1942 Auckland Rugby League season

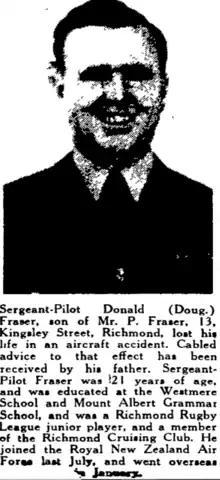

In February it was reported that former senior player Keith Walker Fletcher had been promoted to the rank of sub-lieutenant in the Navy. He played for the senior side from 1936 to 1939 after moving to Auckland from Palmerston North. He was the brother of Eric Fletcher who also played for Richmond, and New Zealand. The Richmond club advertised their annual meeting to be held at their club rooms in Grey Lynn Park on Tuesday, March 10 at 7:45 pm. It was reported in June that Sergeant-Pilot Donald (Doug) Fraser lost his life in an aircraft accident. He was 22 years of age and had been a Richmond junior. He had joined the Royal New Zealand Air Force in July 1941 and went overseas in January. He was killed on June 12. Fraser was buried at Carlisle Cemetery, Cumberland, England.